List of UK Jazz & Blues Albums Chart number ones of 2003

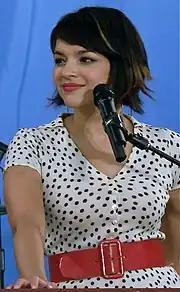
Norah Jones spent 30 weeks at number one on the UK Jazz & Blues Albums Chart in 2003 with her debut album "Come Away with Me", including a run of 19 consecutive weeks from February to June.

The UK Jazz & Blues Albums Chart is a record chart which ranks the best-selling jazz and blues albums in the United Kingdom. Compiled and published by the Official Charts Company, the data is based on each album's weekly physical sales, digital downloads and streams. In 2003, 52 charts were published with six albums at number one. The first number-one album of the year was "Come Away with Me", the debut album by Norah Jones, which spent the first five weeks of the year atop the chart to finish off a run of 28 consecutive weeks at number one. The last number-one album of the year was "Twentysomething", the third album by Jamie Cullum.